Contract law in Saudi Arabia

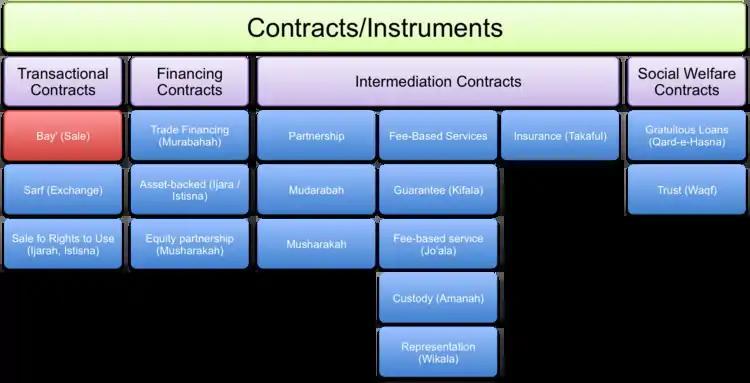
Types of contracts at sharia law.

A contract of sale ("bay’") can be concluded for the exchange of anything regarded as a commodity or property ("mal"). However, there are certain things that are not included as "mal" under Sharia and therefore cannot be the subject of a sale. These include: pigs, alcohol, and animals not ritually slaughtered. In accordance to the Quran, there are two exceptions to contract formation: the taking of interest ("riba"), and the use of speculative contracts.